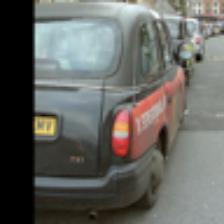
Label: NonHuman